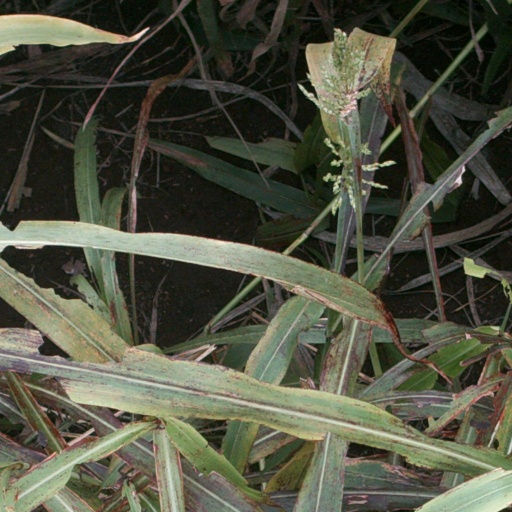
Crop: sorghum